Sanathnagar

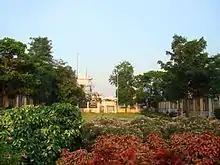
One of Sanathnagar's many municipal parks

Sanathnagar is known for its parks in its suburbs, creating a natural atmosphere. Laxmi Yadav Park, a notable recent addition, is now among the most beloved parks in the area. Wide open spaces such as the Welfare Ground, Milad Ground, Vinayak Ground, Bhagat Singh park, Veer Savarkar Park and Nehru Ground provide good sporting avenues for the youth. The Sanathnagar-Fathenagar-Balkampet Flyover, providing a good aerial view of the Begumpet airport, is commonly enjoyed by the public in the evenings.